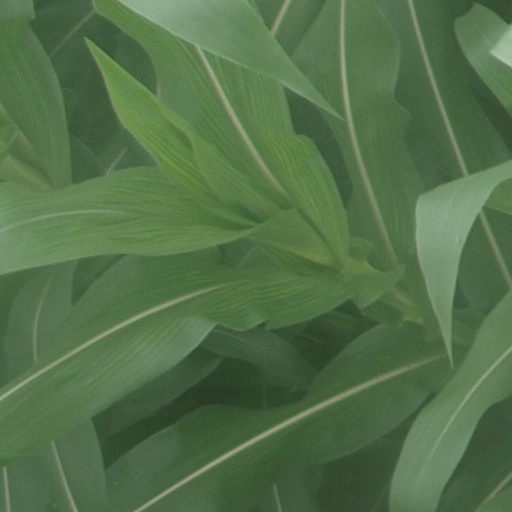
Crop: maize; corn